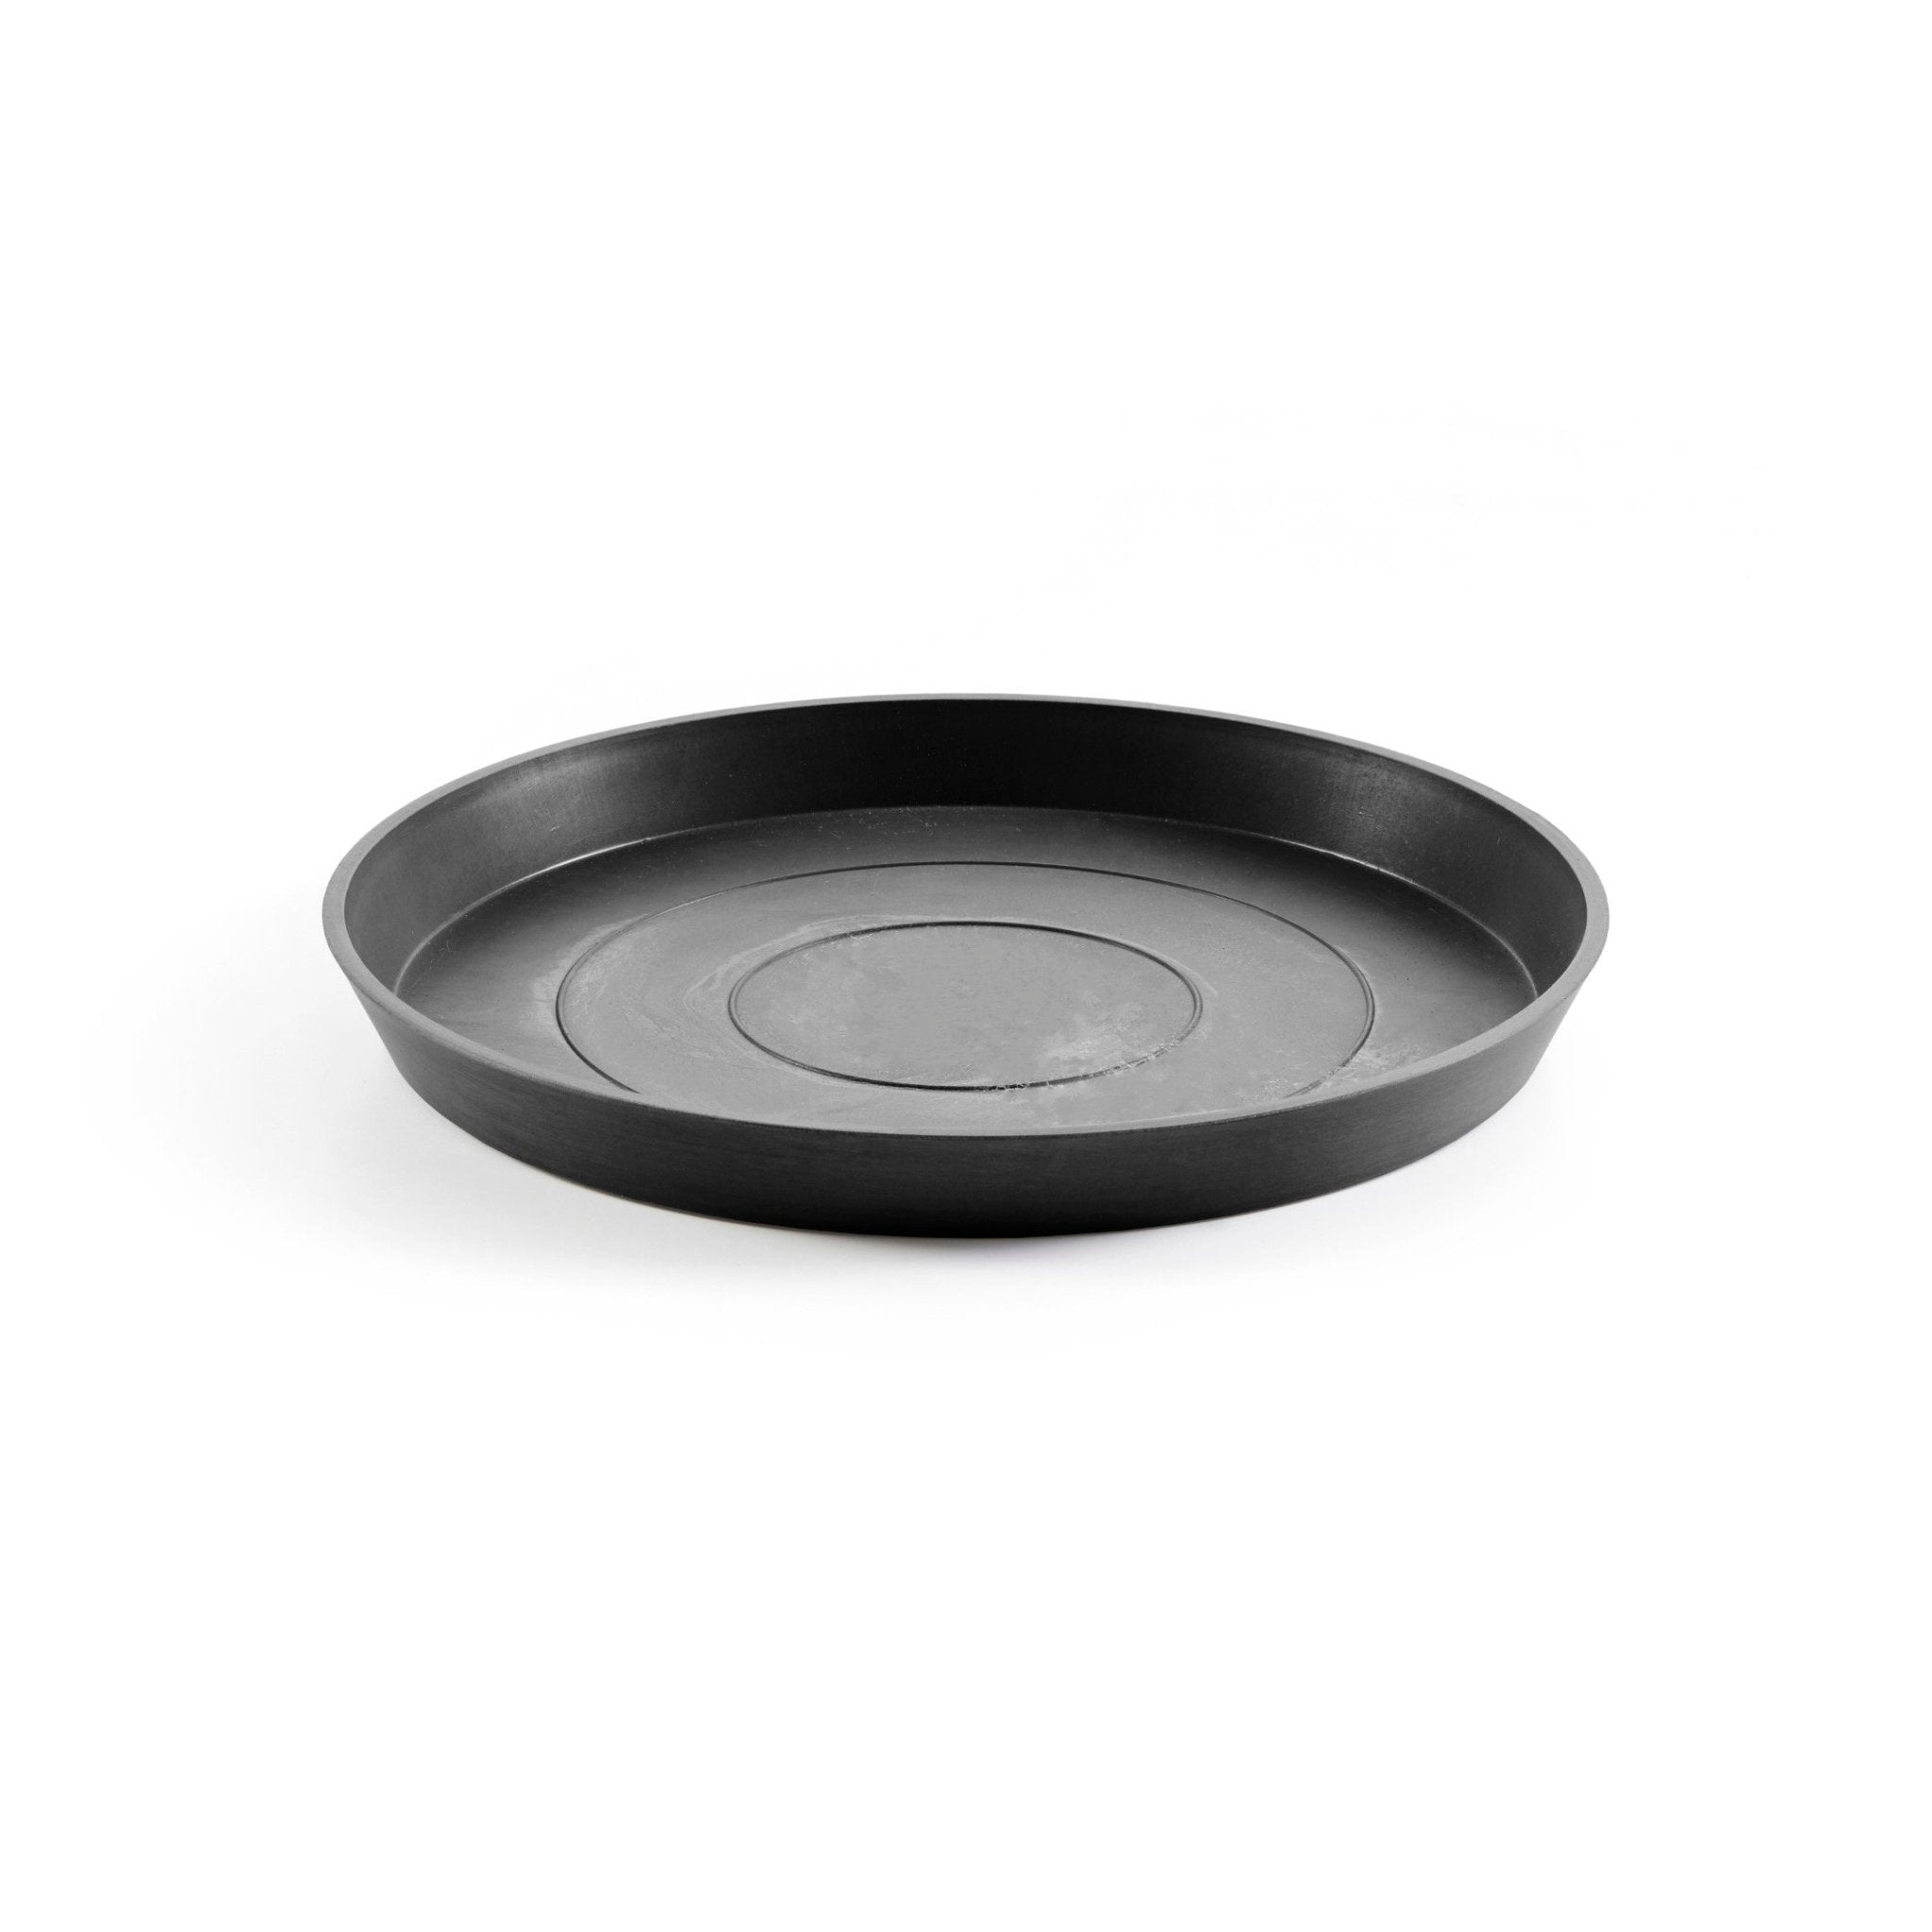
Aluslautanen Amsterdam 70cm tummanharmaa
Etsitkö Ecopots-kukkaruukkuja sisä- ja ulkokäyttöön?? Varmista niiden kastelu ja turvallisuus käyttämällä aina aluslautasta sisätiloissa. Ecopots-ruukuissa on kumitulppa, joka mahdollistaa sisä- ja ulkokäytön aluslautasen kanssa tai ilman. Kuitenkin suosittelemme aina käyttämään aluslautasta sisätiloissa, sillä tulpan 99% tiiviydestä huolimatta vuotoriski on aina olemassa. Jos käytät Ecopots-ruukkuja ulkona ja etsit helppoa tapaa kastella niitä, käytä aluslautasta. Muista kuitenkin irrottaa kumitulppa ennen aluslautasen käyttöä. Tämä auttaa pitämään kukkaruukkusi kunnossa. Valmistettu kierrätetystä materiaalista Viimeistelty käsityönä Kestää skandinaavisia sääolosuhteita kuten vettä ja pakkasta. UV-suojattu Kestävä ja vahva Sisä- ja ulkokäyttöön
Brand: Ecopots
Category: Home & Garden > Pool & Spa > Sauna Accessories > Sauna Buckets & Ladles > Sauna Buckets